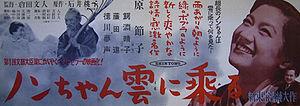
Jōji Ohara est un directeur de la photographie japonais né le 27 septembre 1902, et mort le 24 juin 1990.